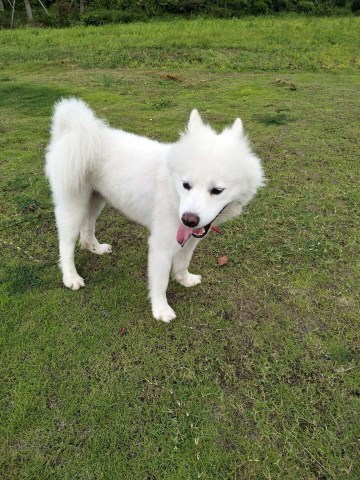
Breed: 2192-n000088-Samoyed